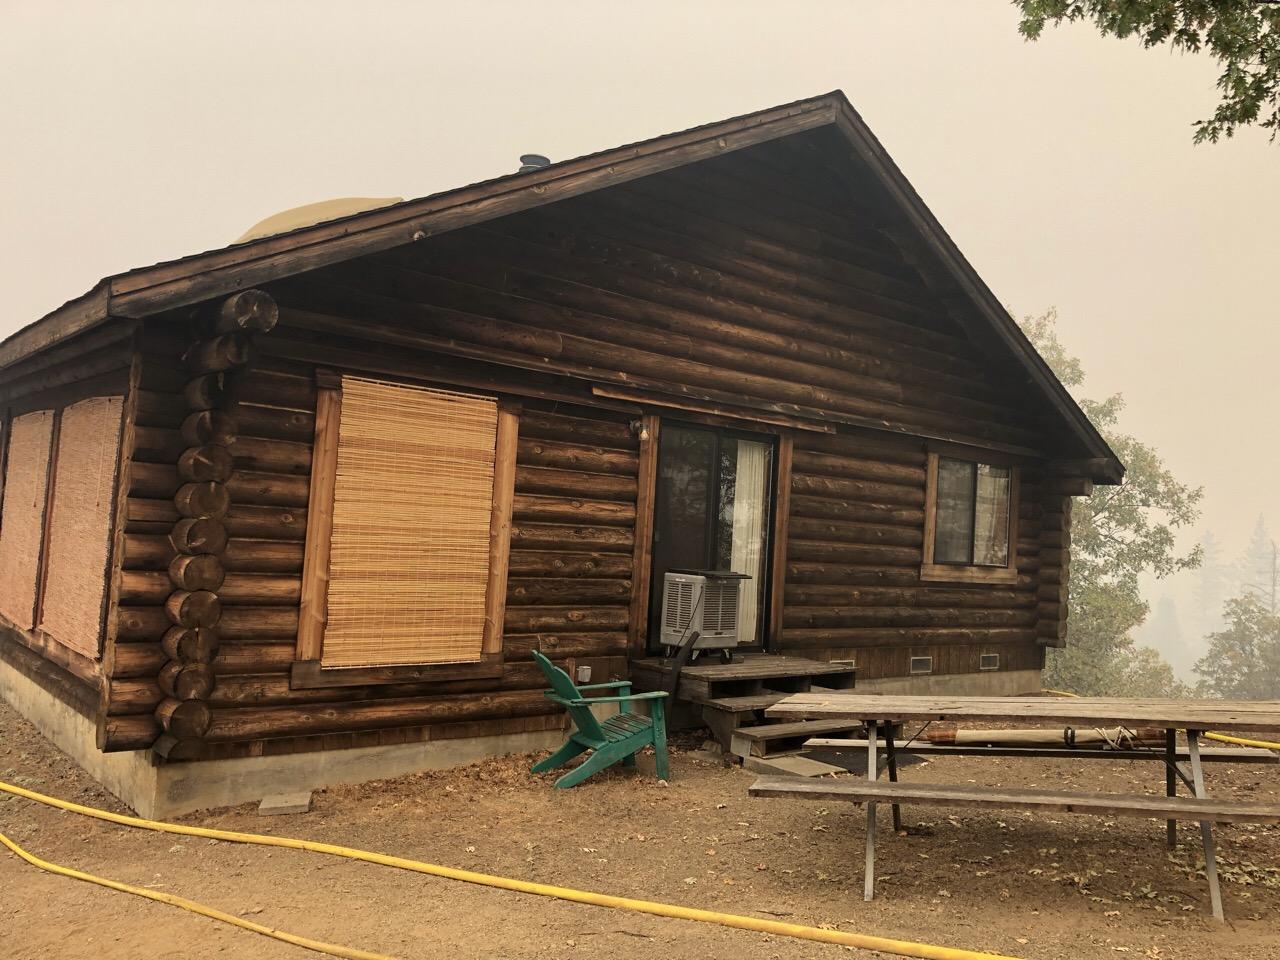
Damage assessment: no_damage